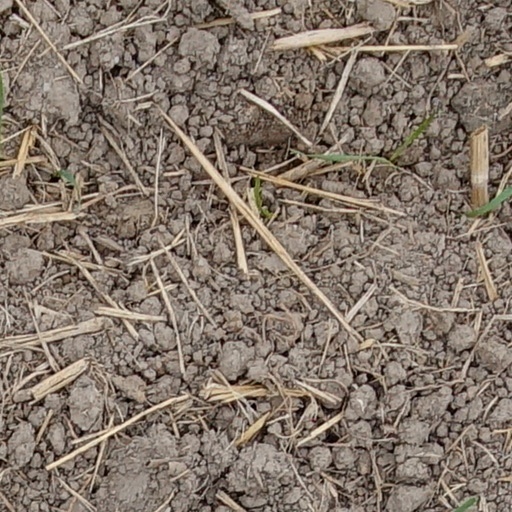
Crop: wheat